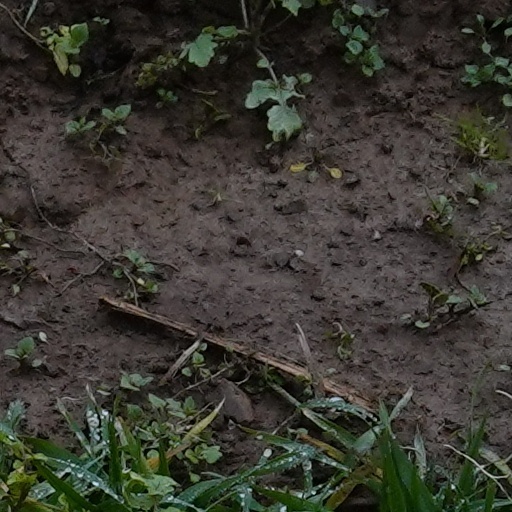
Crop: wheat